SS Canastota

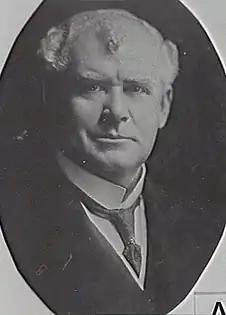

In February 1909, the ship arrived at Brisbane towing the steamer , which had run out of coal and, after then using wood from her hold ceiling and bulkheads to fuel her boilers, had been adrift east of Brisbane.